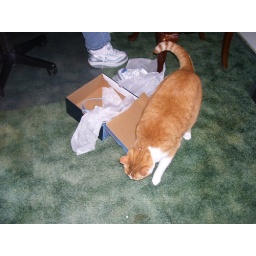
cat in a box part five